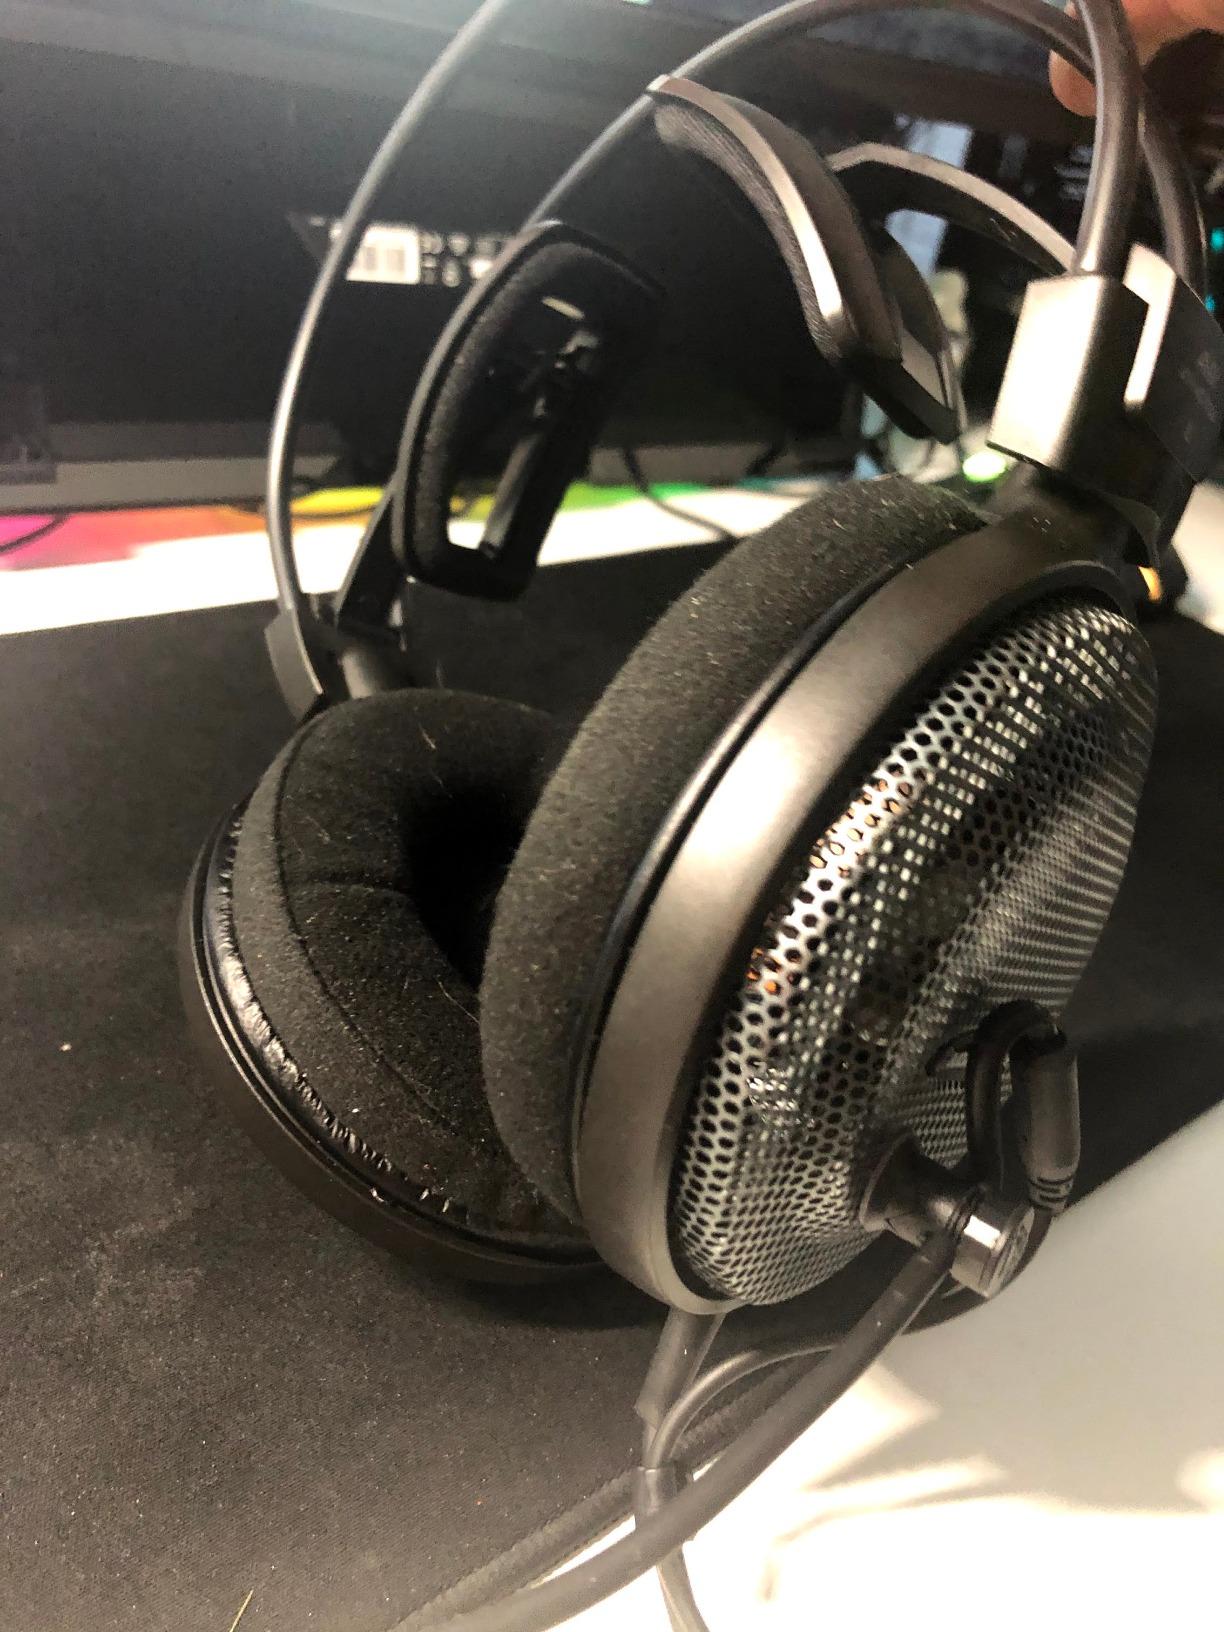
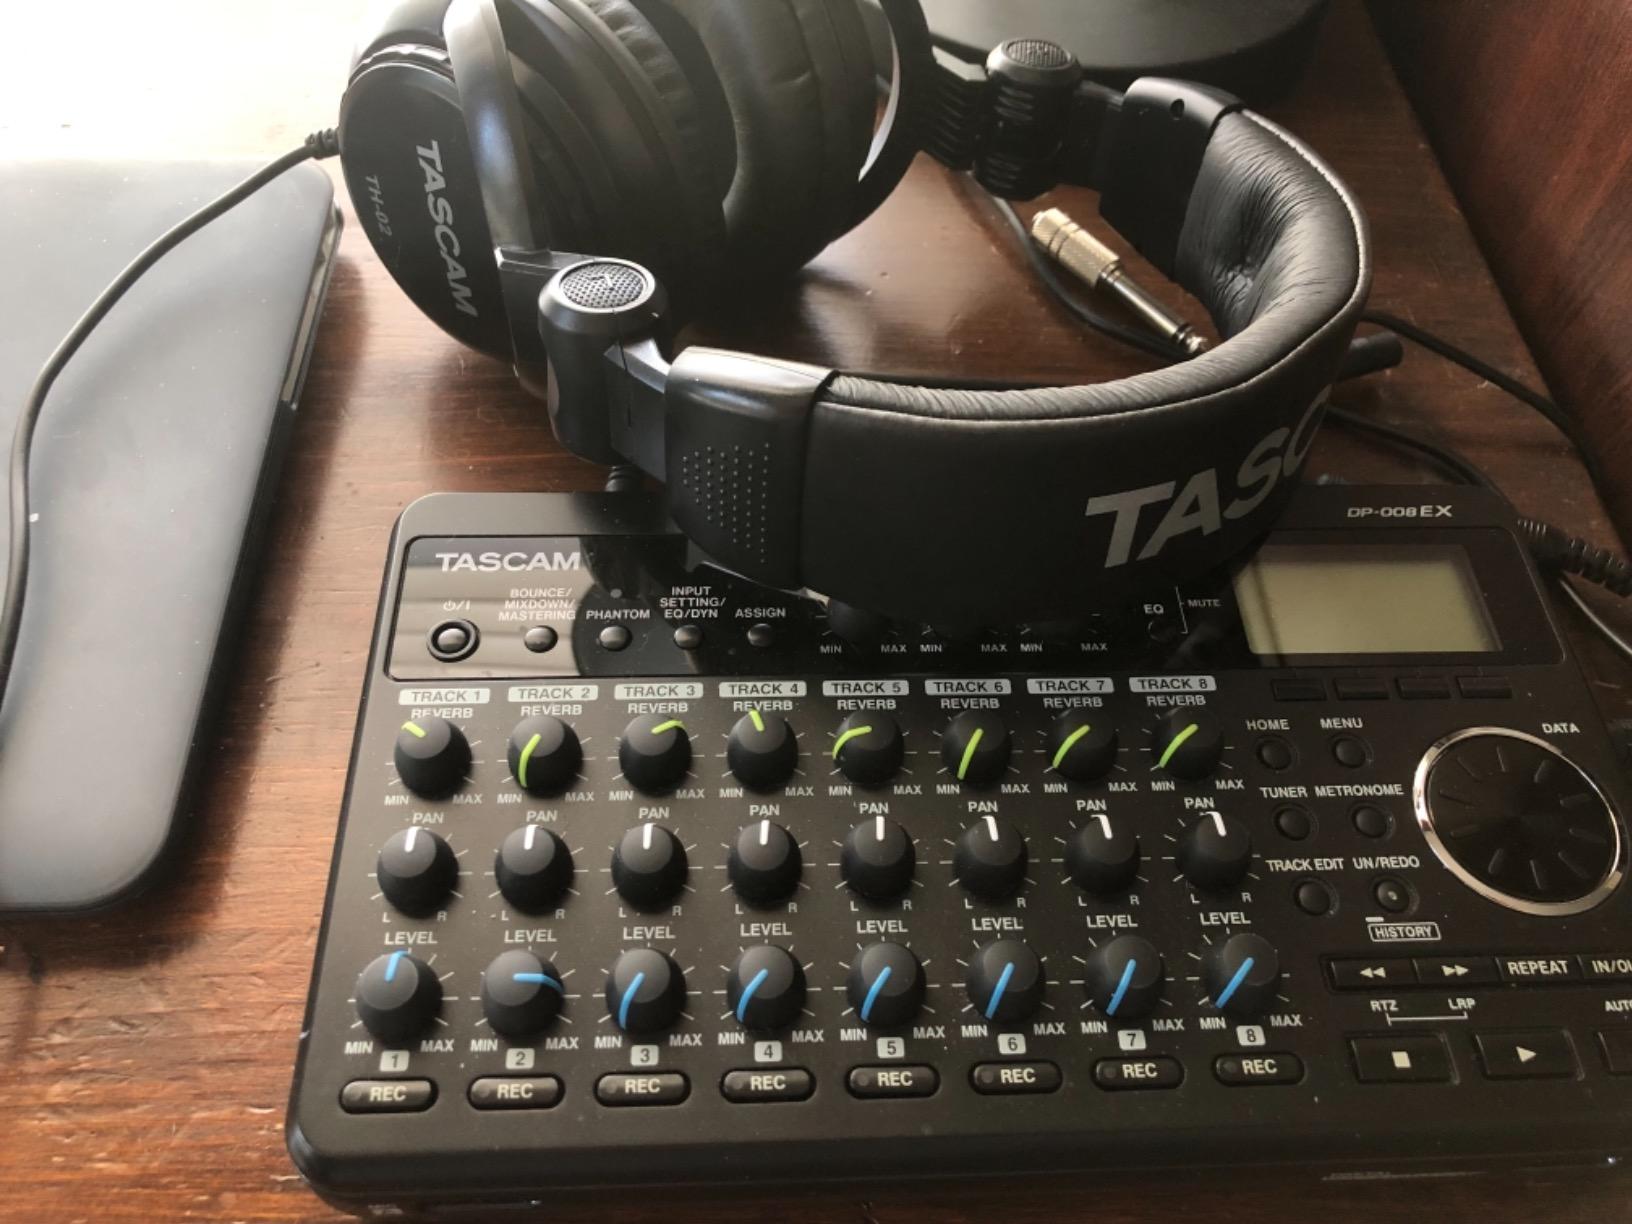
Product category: headphones
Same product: no